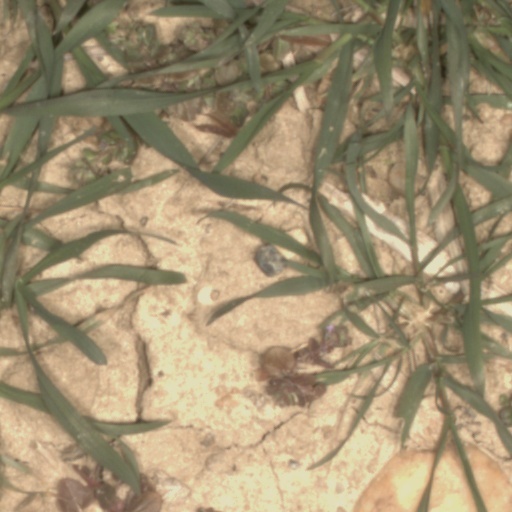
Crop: wheat